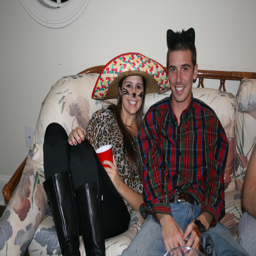
this picture was taken at a party on the night we met .